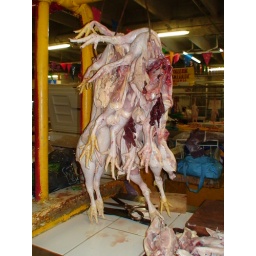
This is how they display the chickens in the market so that you can see that it comes with all the giblets.